Incentive flight

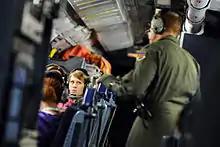
A pre-flight briefing in an OC-135B Open Skies aircraft with the 45th Reconnaissance Squadron at Offutt Air Force Base

An incentive flight is a form of an incentive program offered by the United States Air Force. Flights are often offered to individuals who show exceptional performance in their duties, and usually last around an hour. For fighter wings, the flight involves flying in the cockpit of the jet, while cargo jets involve rides in the cargo bay.